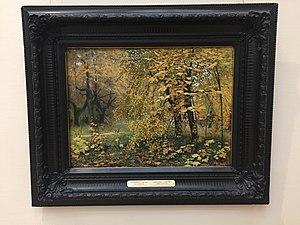
Automne doré est un tableau paysager du peintre russe Ilya Ostroukhov, réalisé en 1886. Il est exposé à la galerie Tretiakov sous le n° d'inventaire 1467. Ses dimensions sont de 48,2 × 66,3 cm. L'idée de ce tableau est venue à l'esprit d'Ostroukhov en 1885, quand il vivait dans le domaine d'Abramtsevo, et le sujet est lié à la vue qu'il avait sur le parc attenant au domaine. Comme plusieurs autres tableaux d'Ostroukhov, ce tableau peut être classé dans la catégorie des paysages d'humeur ou d'émotion.